Horror fiction

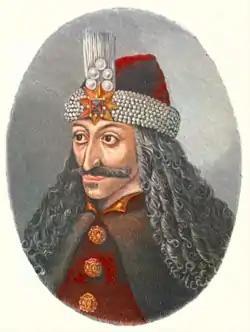
Vlad the Impaler, the inspiration for Count Dracula.

The Countess Yolande commissioned a werewolf story titled "Guillaume de Palerme". Anonymous writers penned two werewolf stories, "Biclarel" and "Melion".